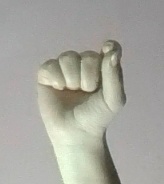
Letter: fa